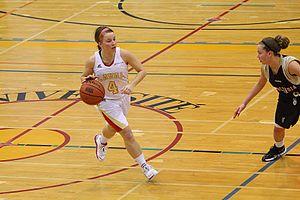
Marjorie Ferland (4), arrière pour l'équipe de basketball du du Rouge et Or, gymnase du PEPS. À droite, Ashley Clarke (9) des Stingers de l'Université Concordia
Le Rouge et Or est le nom porté par toutes les équipes sportives d'élite de l'Université Laval. Les matchs disputés et les compétitions ont lieu principalement au Pavillon de l'éducation physique et des sports de l'Université Laval.